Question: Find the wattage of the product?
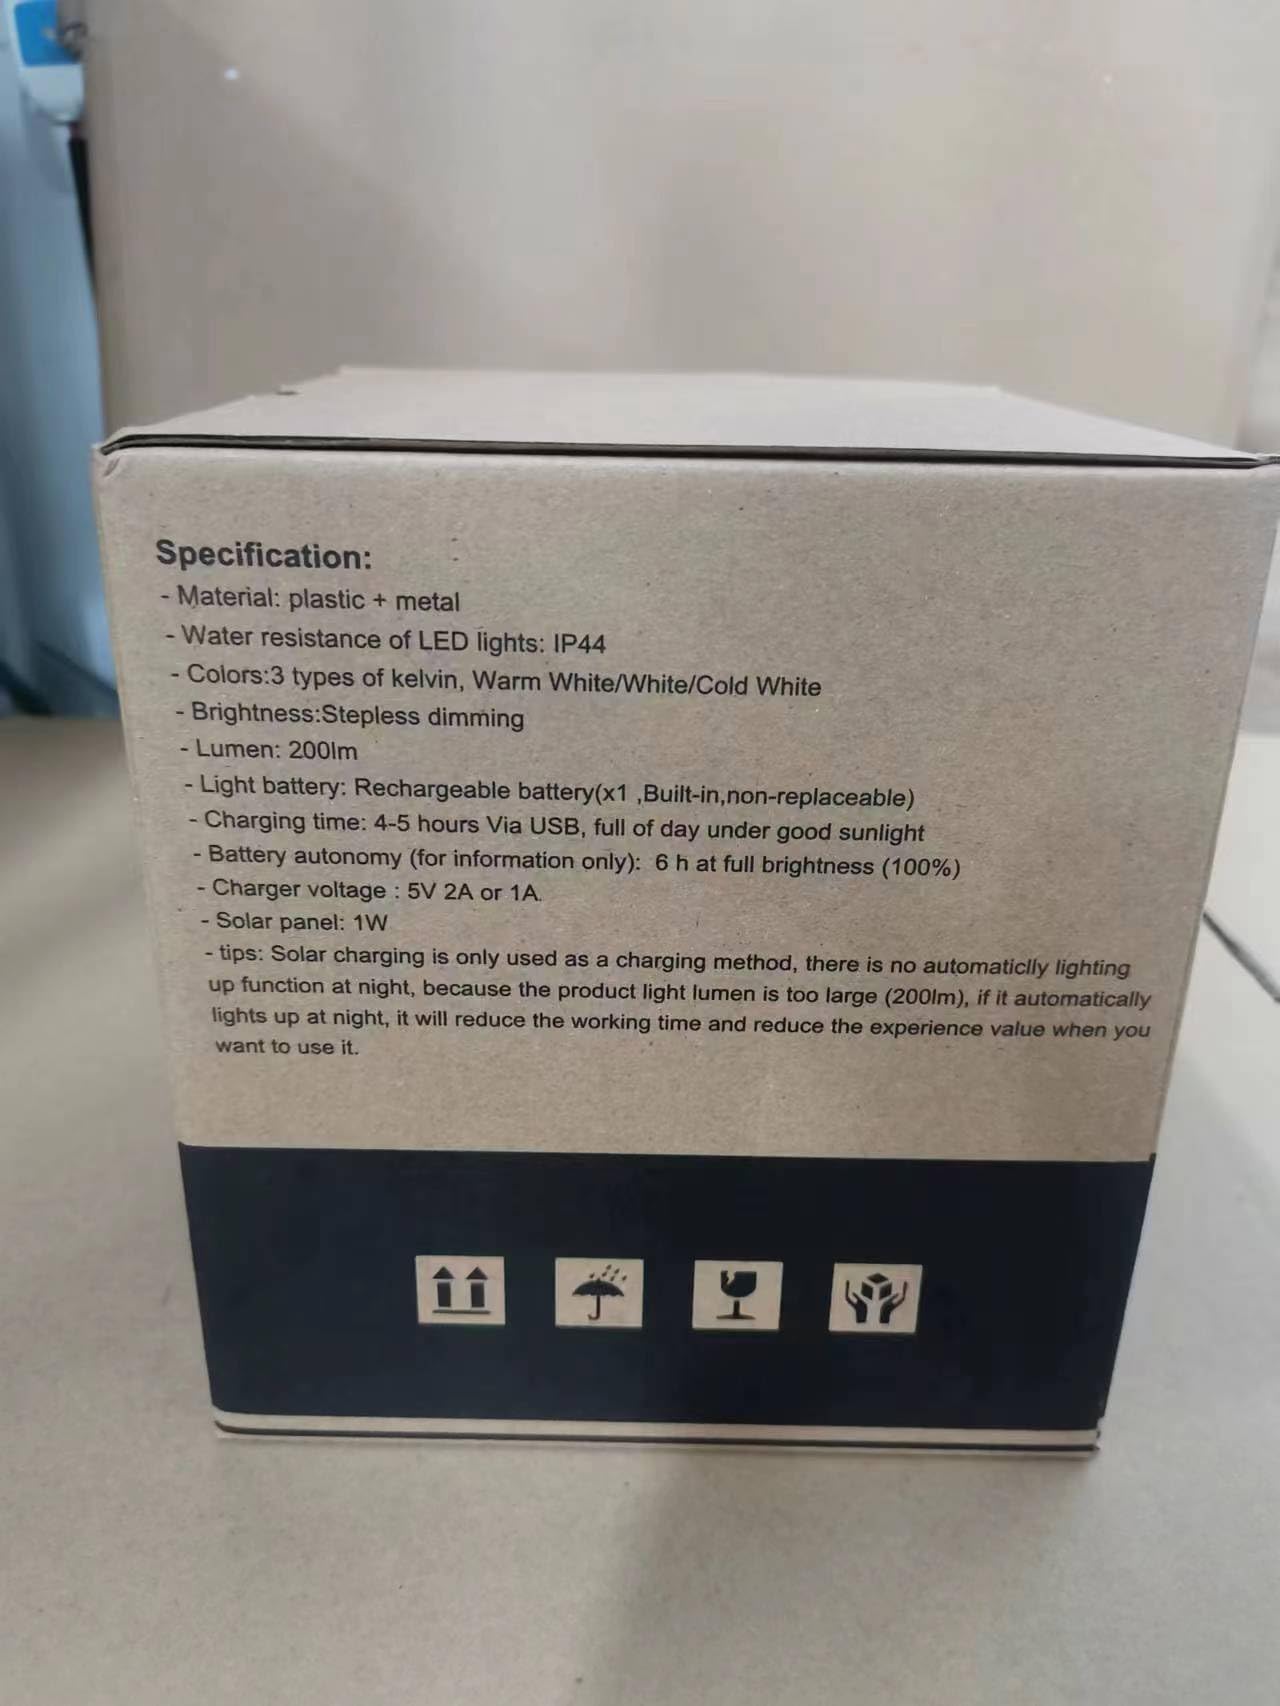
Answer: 1.0 watt